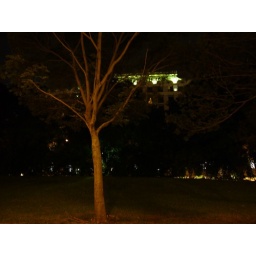
Regency house 2, focus on the tree in front